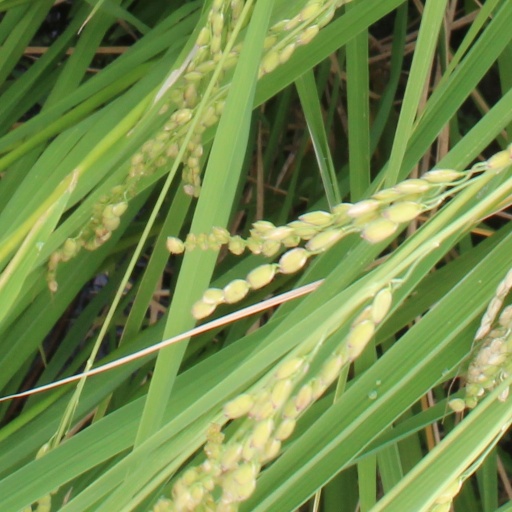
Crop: rice